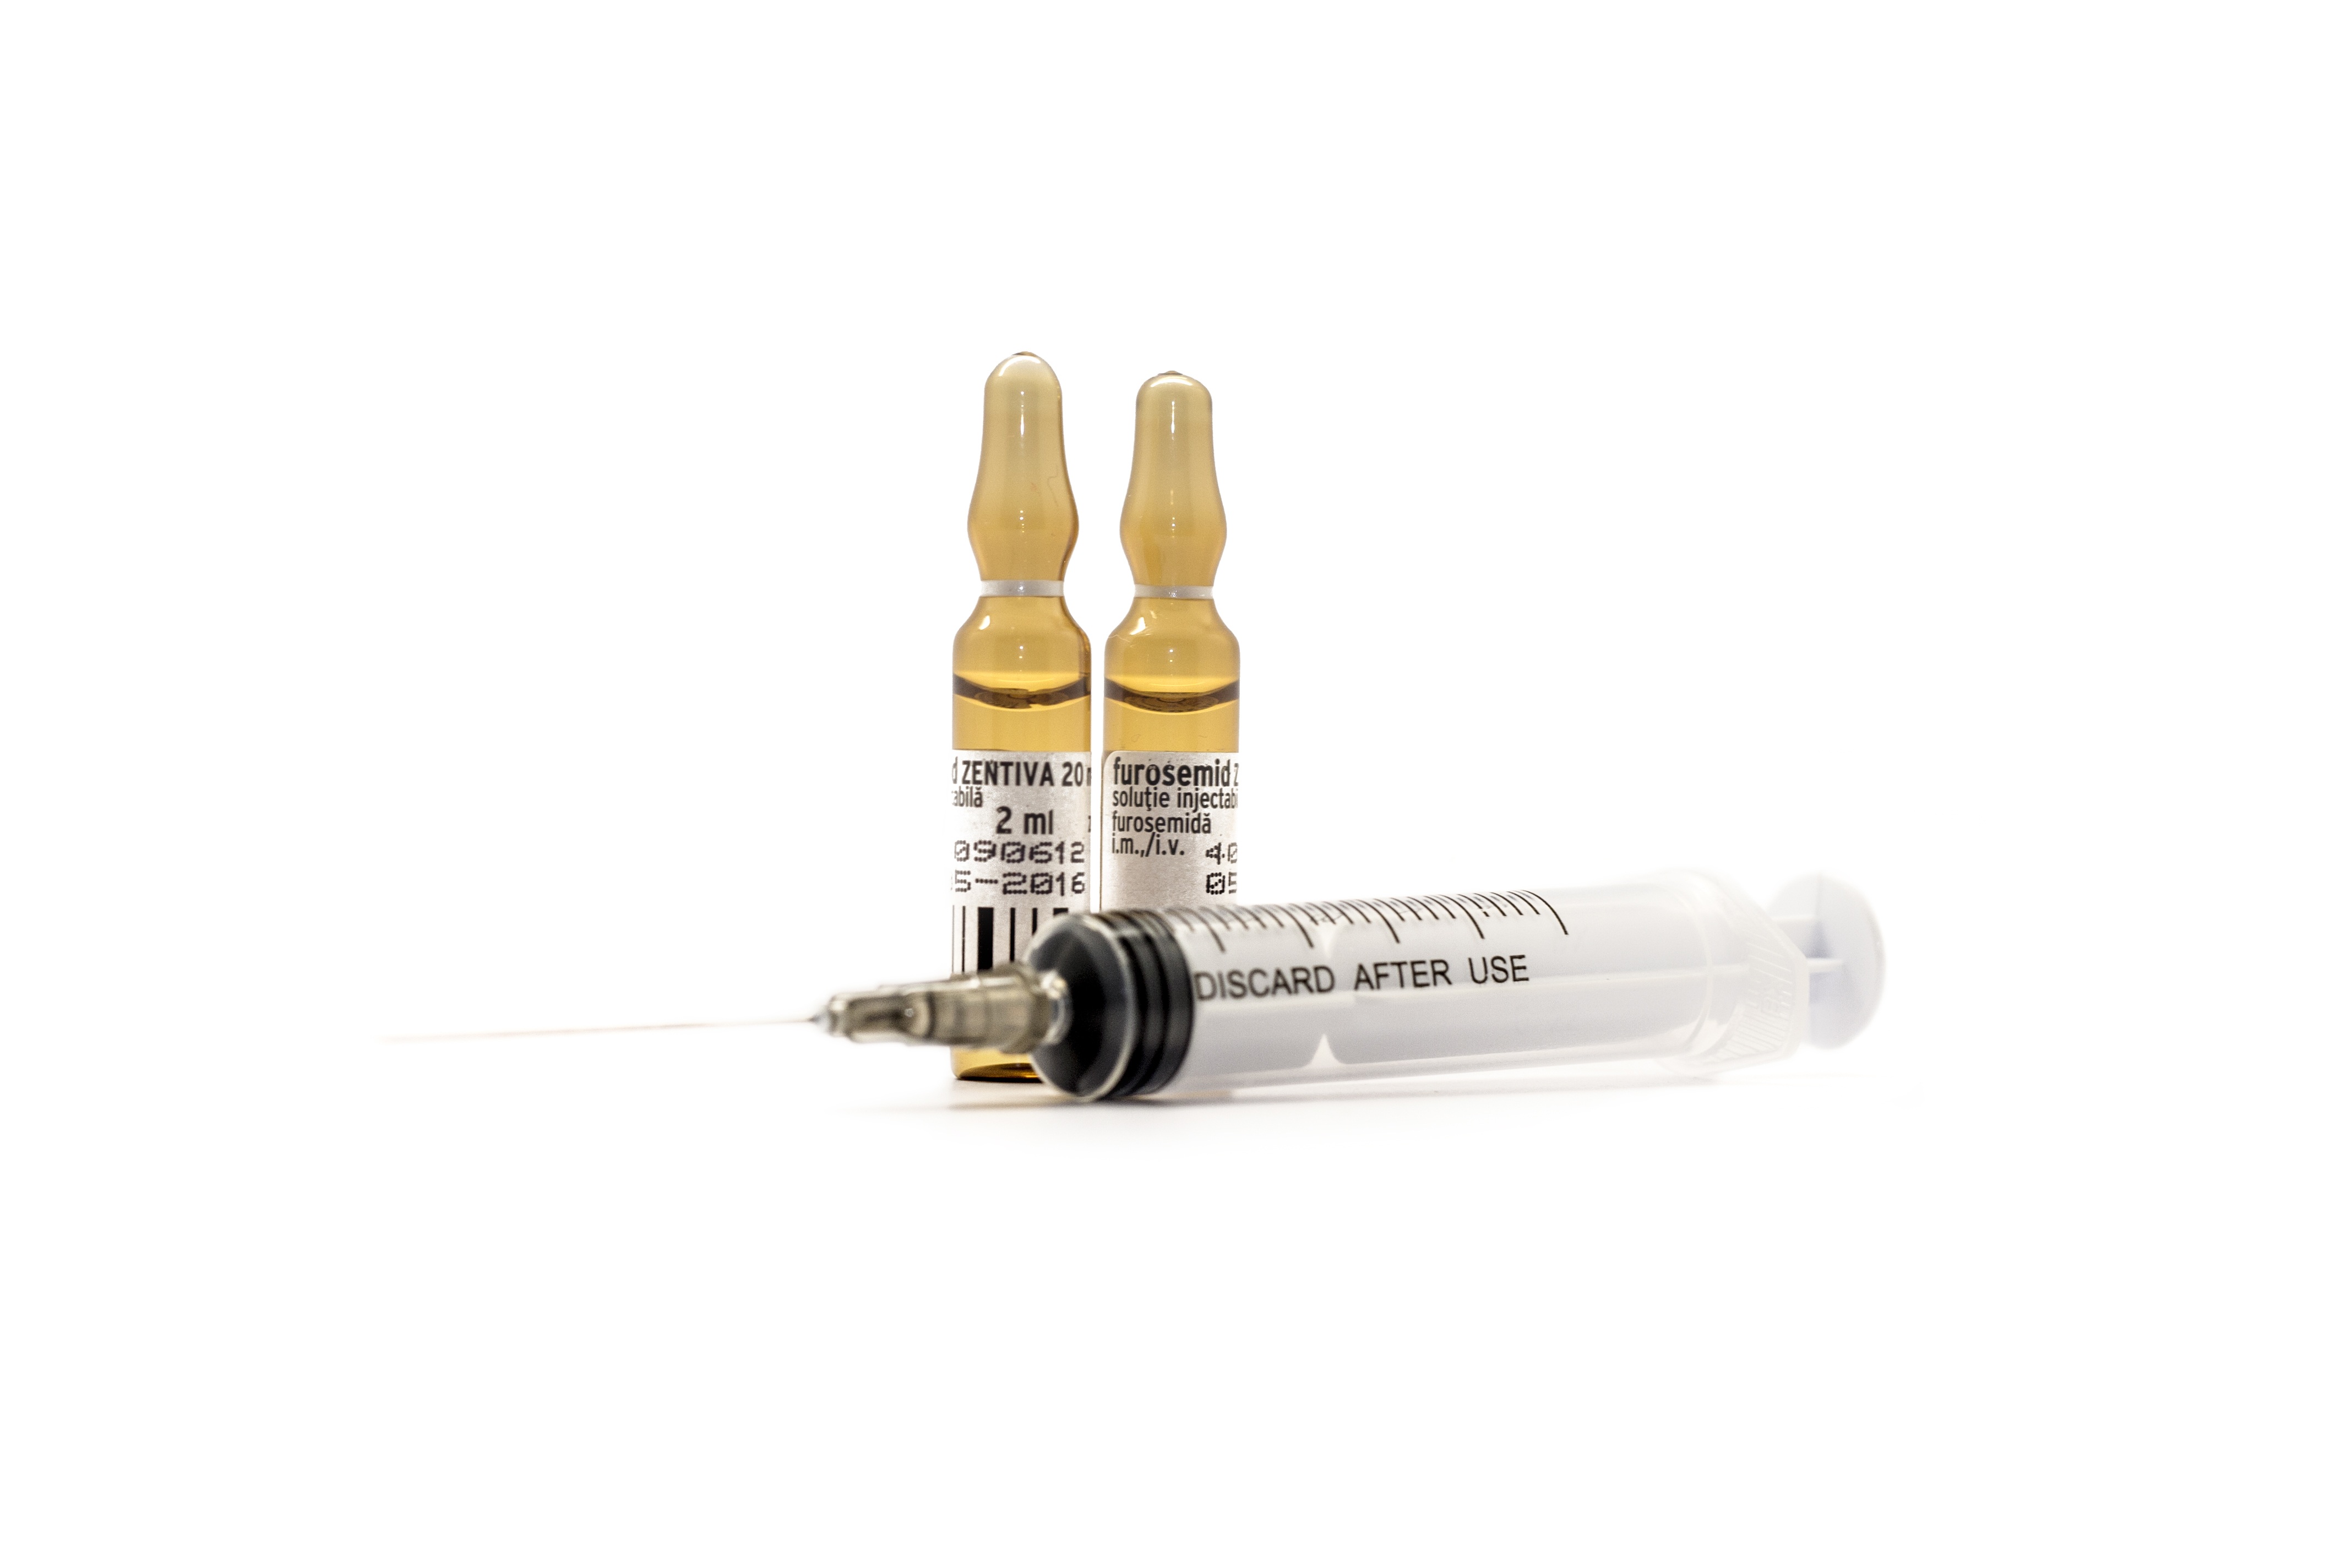
hand, white, isolated, symbol, equipment, care, health, product, science, background, hospital, pharmacy, drug, syringe, medical, ambulance, medication, treatment, aid, serum, vaccine